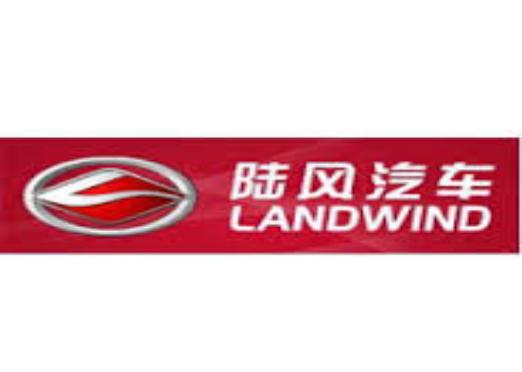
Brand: Landwind-3
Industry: Transportation